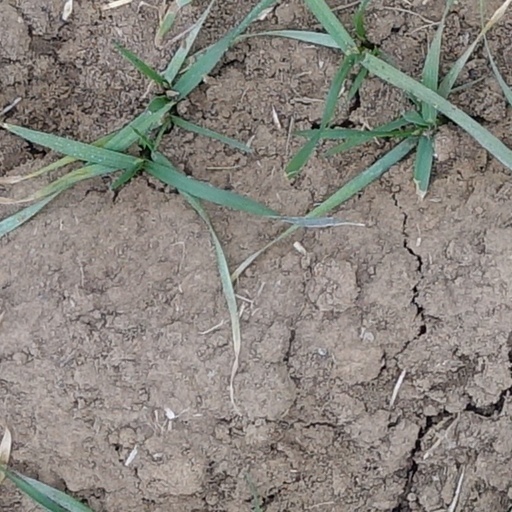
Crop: wheat